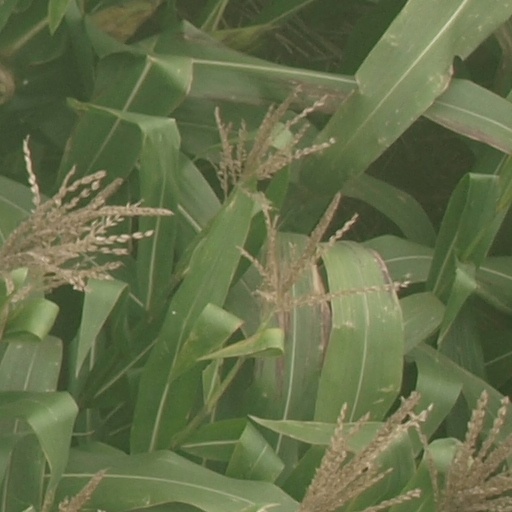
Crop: maize; corn